Minnesota Strikers

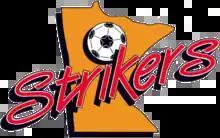
Club logotype showing a map of Minnesota and a soccer ball

The Minnesota Strikers were an American soccer team that competed in the North American Soccer League (NASL) for the 1984 season and in the Major Indoor Soccer League from 1984 through 1988. The team was based in Minneapolis/St. Paul metropolitan area and played their outdoor home games at the Met Center and the Hubert H. Humphrey Metrodome for indoor games. Founded in 1967 as the Washington Darts and playing in Miami as the Gatos and the Toros before playing seven season as the Fort Lauderdale Strikers the team left Florida following the 1983 North American Soccer League season. After the 1987–88 season and playing four seasons in the MISL the team ceased operations.